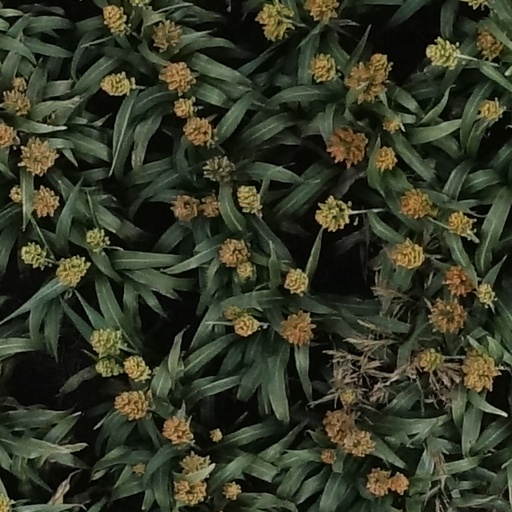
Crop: sorghum